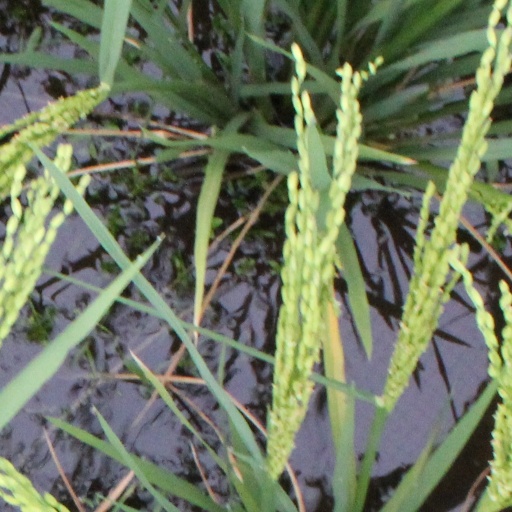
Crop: rice